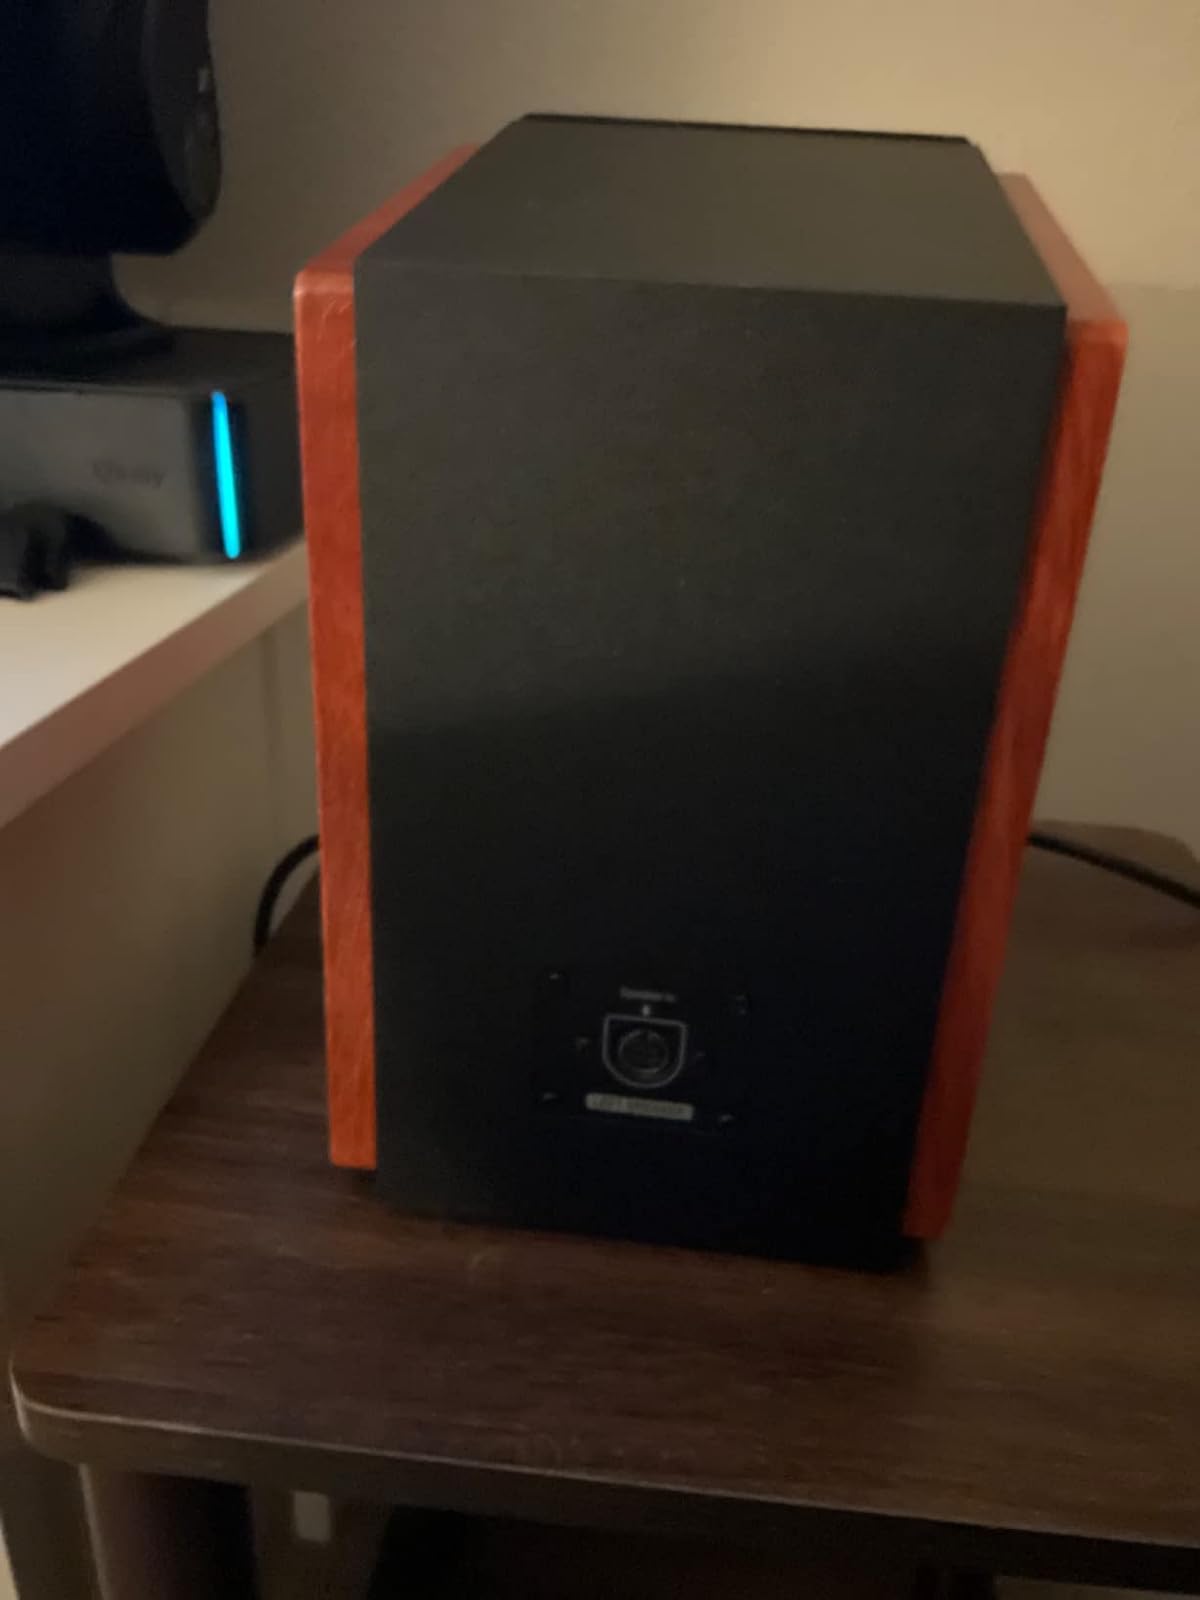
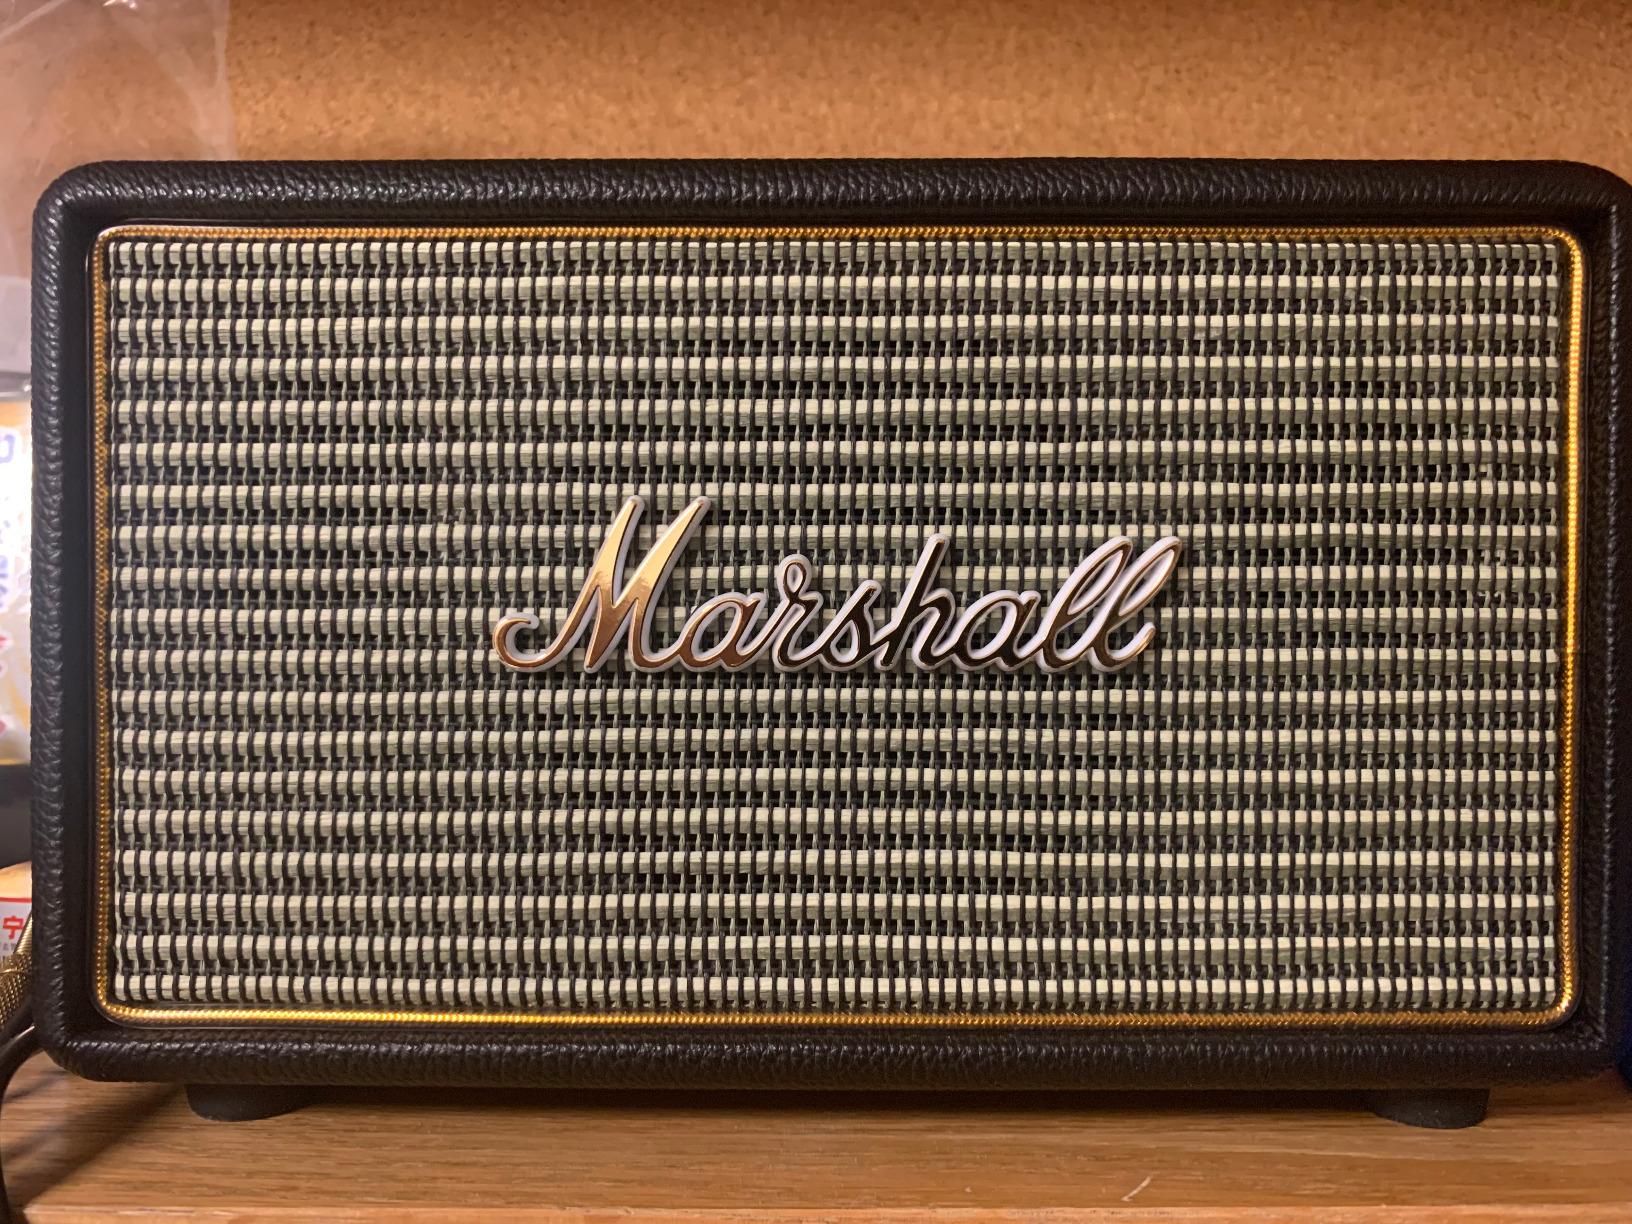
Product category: speaker
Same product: no